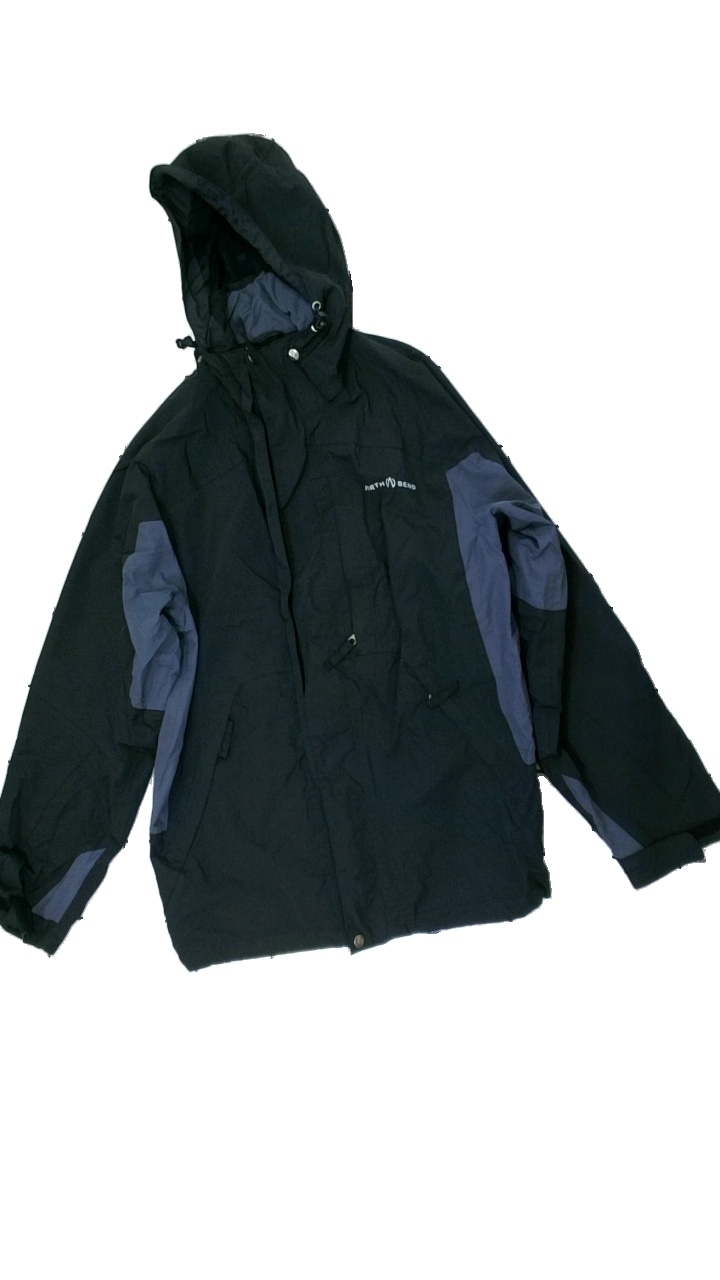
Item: Jacket (Unisex)
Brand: North Bend
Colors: Black, Grey
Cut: Regular
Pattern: Logo print
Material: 76% Nylon 24% Wool
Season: All
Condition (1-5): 3
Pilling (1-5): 5
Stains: Minor
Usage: Repair
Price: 50-100